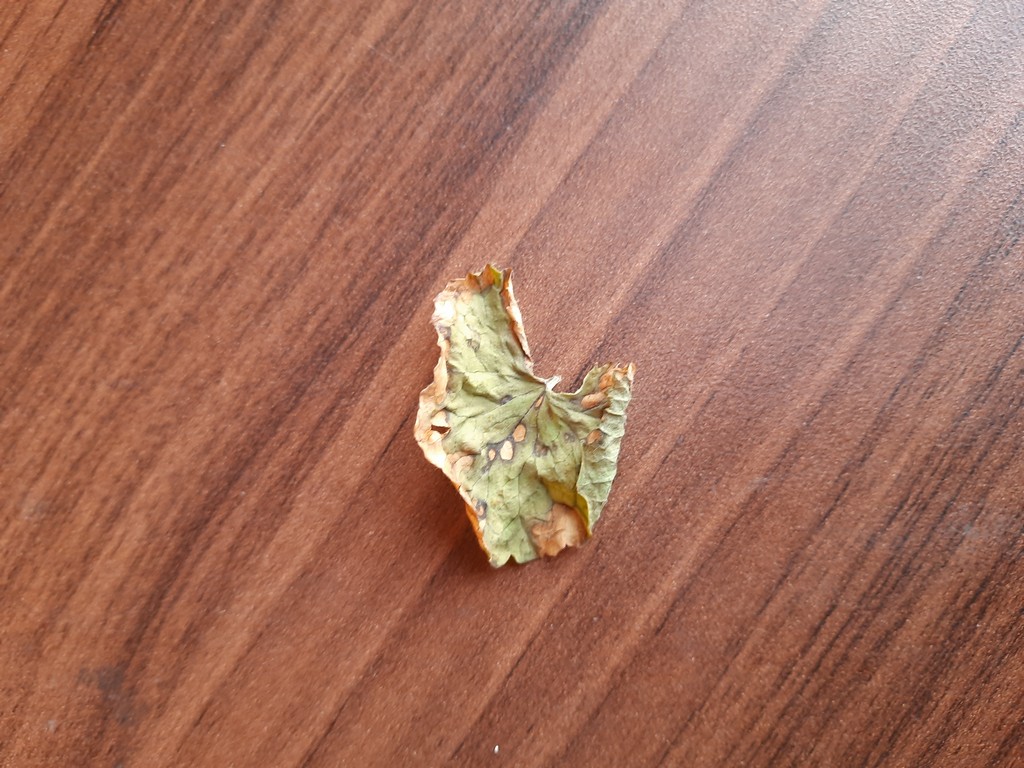
Label: Dried